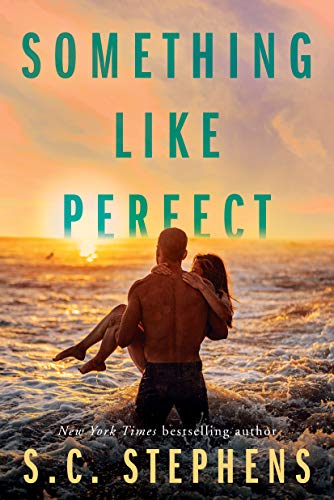
Something Like Perfect
Category: Buy a Kindle
About the Author S.C. Stephens is a bestselling author who enjoys spending every free moment creating stories that are packed with emotion and heavy on romance. Her debut novel, Thoughtless , an angst-filled love story featuring insurmountable passion and the unforgettable Kellan Kyle, took the world of romance by storm in 2009. Stephens has been writing nonstop ever since. In addition to writing, Stephens enjoys spending lazy afternoons in the sun reading fabulous novels, loading up her iPod with writer’s block–reducing music, heading out to the movies, and spending quality time with her friends and family. She currently resides in the beautiful Pacific Northwest with her two equally beautiful children.
Features: From #1 | New York Times | bestselling author S.C. Stephens comes a complex romance about finding your purpose, living your dreams, and loving your soul mate. | Valerie would never do anything to hurt her sister, but when the man of Valerie’s dreams turns out to be her sister’s new boyfriend, remaining loyal to her family becomes increasingly difficult. Valerie knows nothing can ever happen between her and Jake, but that doesn’t prevent her from growing hopelessly fond of him. | By keeping her distance, Valerie is mostly successful in pushing her feelings for Jake aside, but when she struggles to land a job after culinary school, it’s Jake who offers her the opportunity of a lifetime working with a world-renowned chef…and also, working with Jake. | Valerie’s heart twists with indecision. Does she take the job of a lifetime cooking and sailing around on a yacht, but torture herself in an isolated situation with a man who is perfectly made for her yet absolutely off limits? Or does she reject the offer that could get her so much closer to making her dreams come true?